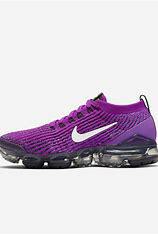
Brand: Nike
Model: Air Vapormax 2023 Flyknit